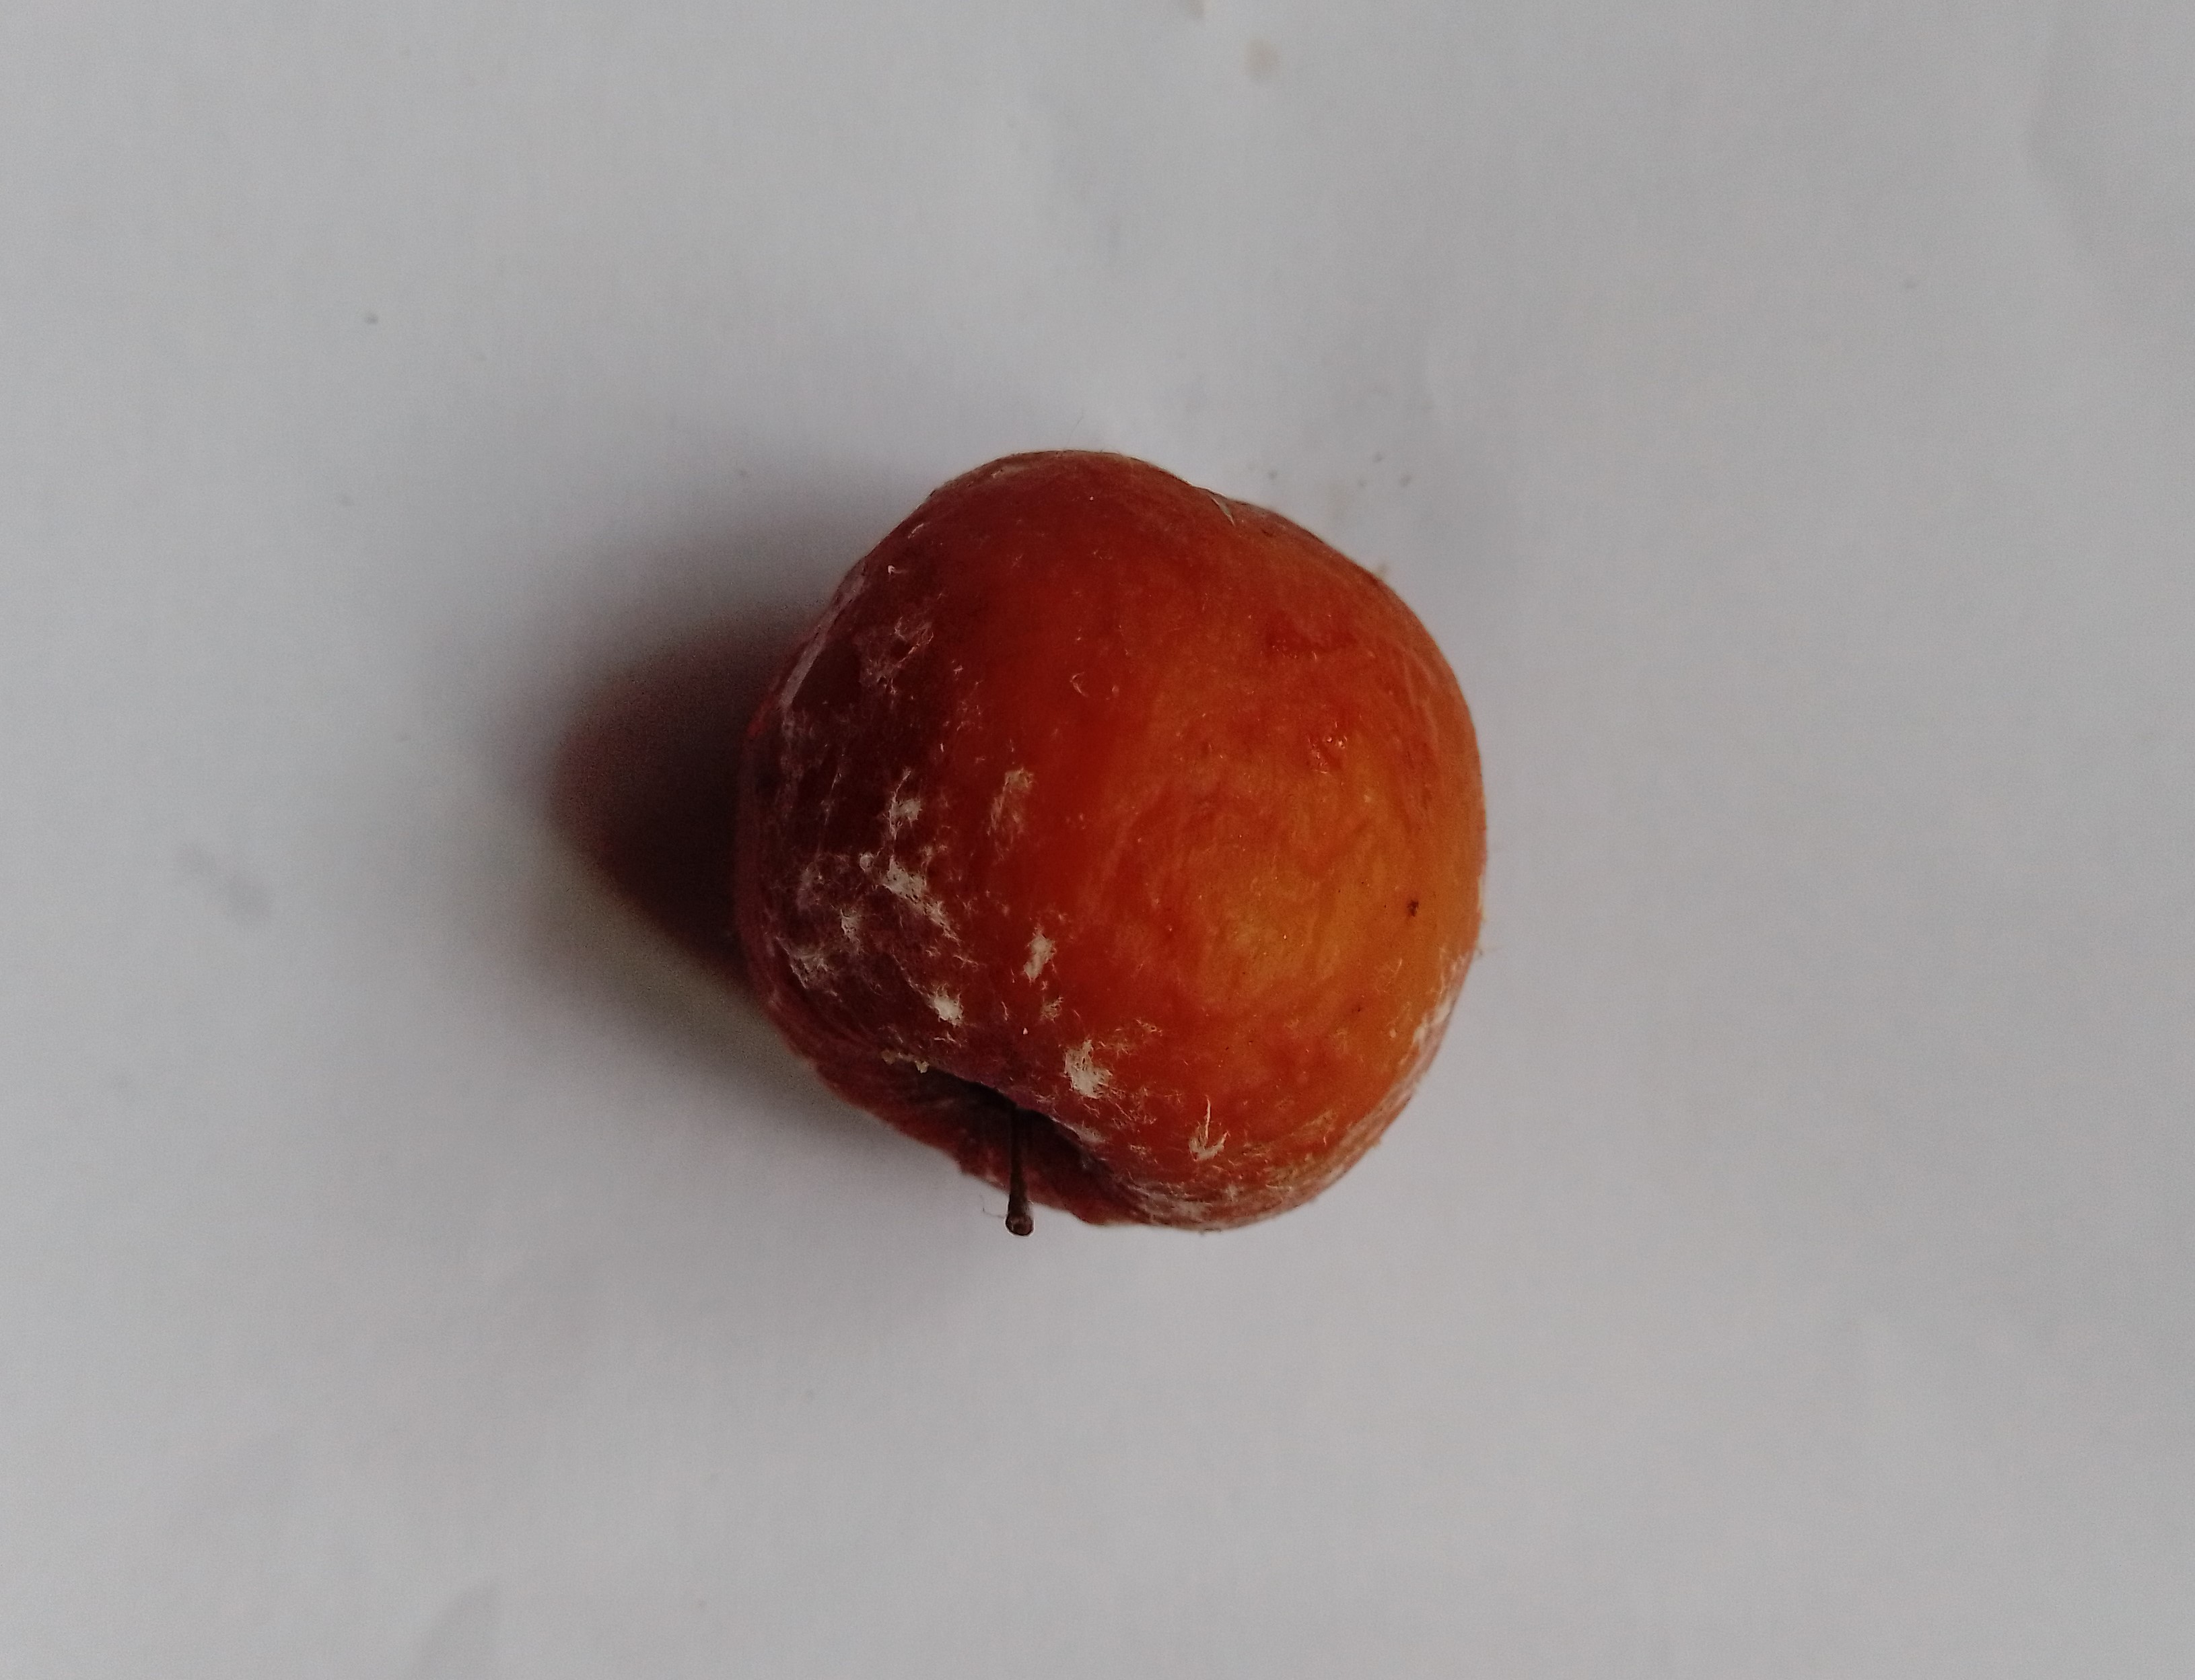
Fruit: jujube
Condition: rotten